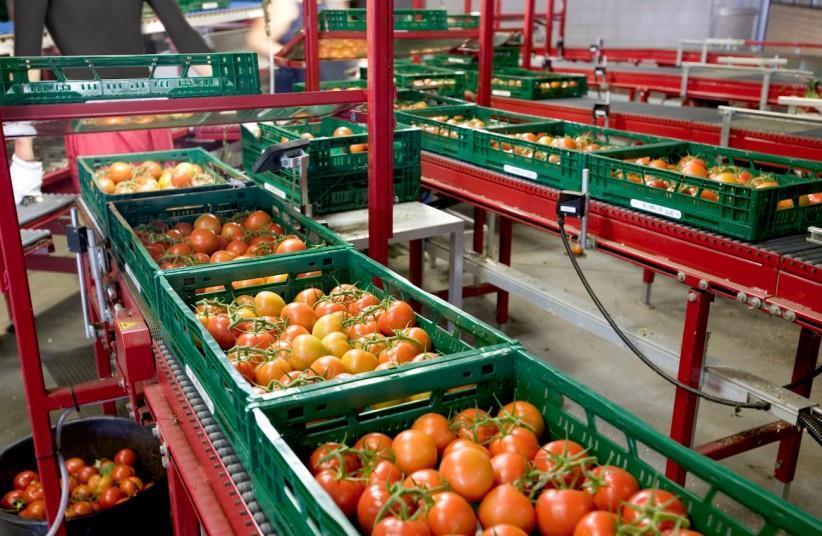
Hiki ni kiwanda cha nyanya. Nyanya zenyewe ziko katika kreti za rangi ya kijani. Zinaonekana kuweza kusafirishwa kwa kutumia mishipi. Nyanya zingine zimewekwa kwenye karai kubwa nyeusi iliyo chini.